Grindstone

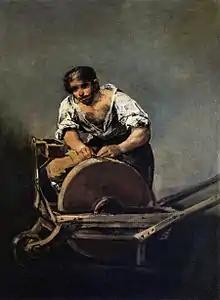
"The Knife-grinder" by Goya shows a man using a portable grindstone.

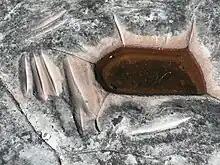
Aboriginal grinding grooves in the Blue Mountains, New South Wales, Australia

A grindstone, also known as grinding stone, is a sharpening stone used for grinding or sharpening ferrous tools, used since ancient times. Tools are sharpened by the stone's abrasive qualities that remove material from the tool through friction in order to create a fine edge. Similar to sandpaper, each stone has a different grit that will result in sharper or duller tools. In Australia, Aboriginal peoples created grinding grooves by repeated shaping of stone axes against outcrops of sandstone.